Philippe Taquet

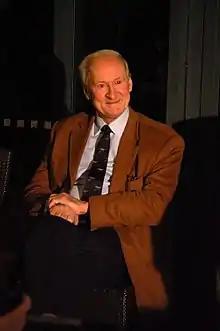
Philippe Taquet in 2013

Philippe Taquet (born 25 April 1940 Saint-Quentin, Aisne) is a French paleontologist who specializes in dinosaur systematics of finds primarily in northern Africa.